Hagryphus

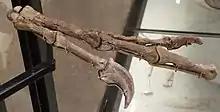
Holotype specimen on display at Natural History Museum of Utah, Salt Lake City.

To date, only a single species of "Hagryphus" has been named, in 2005 by Lindsay Zanno and Scott Sampson, the type species "Hagryphus giganteus". The generic name is derived from Egyptian "Ha", the name of the god of the western desert and a Latinised Greek γρύψ ("gryps") meaning 'griffin' (a mythological bird-like creature). The specific name means "gigantic" in Latin.